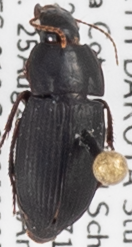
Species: Harpalus opacipennis
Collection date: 2020-08-25
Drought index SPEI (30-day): -0.636
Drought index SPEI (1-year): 0.8
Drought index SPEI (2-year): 1.69